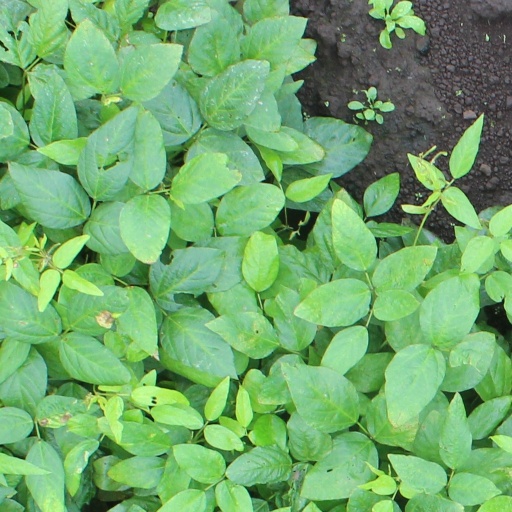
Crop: soybean